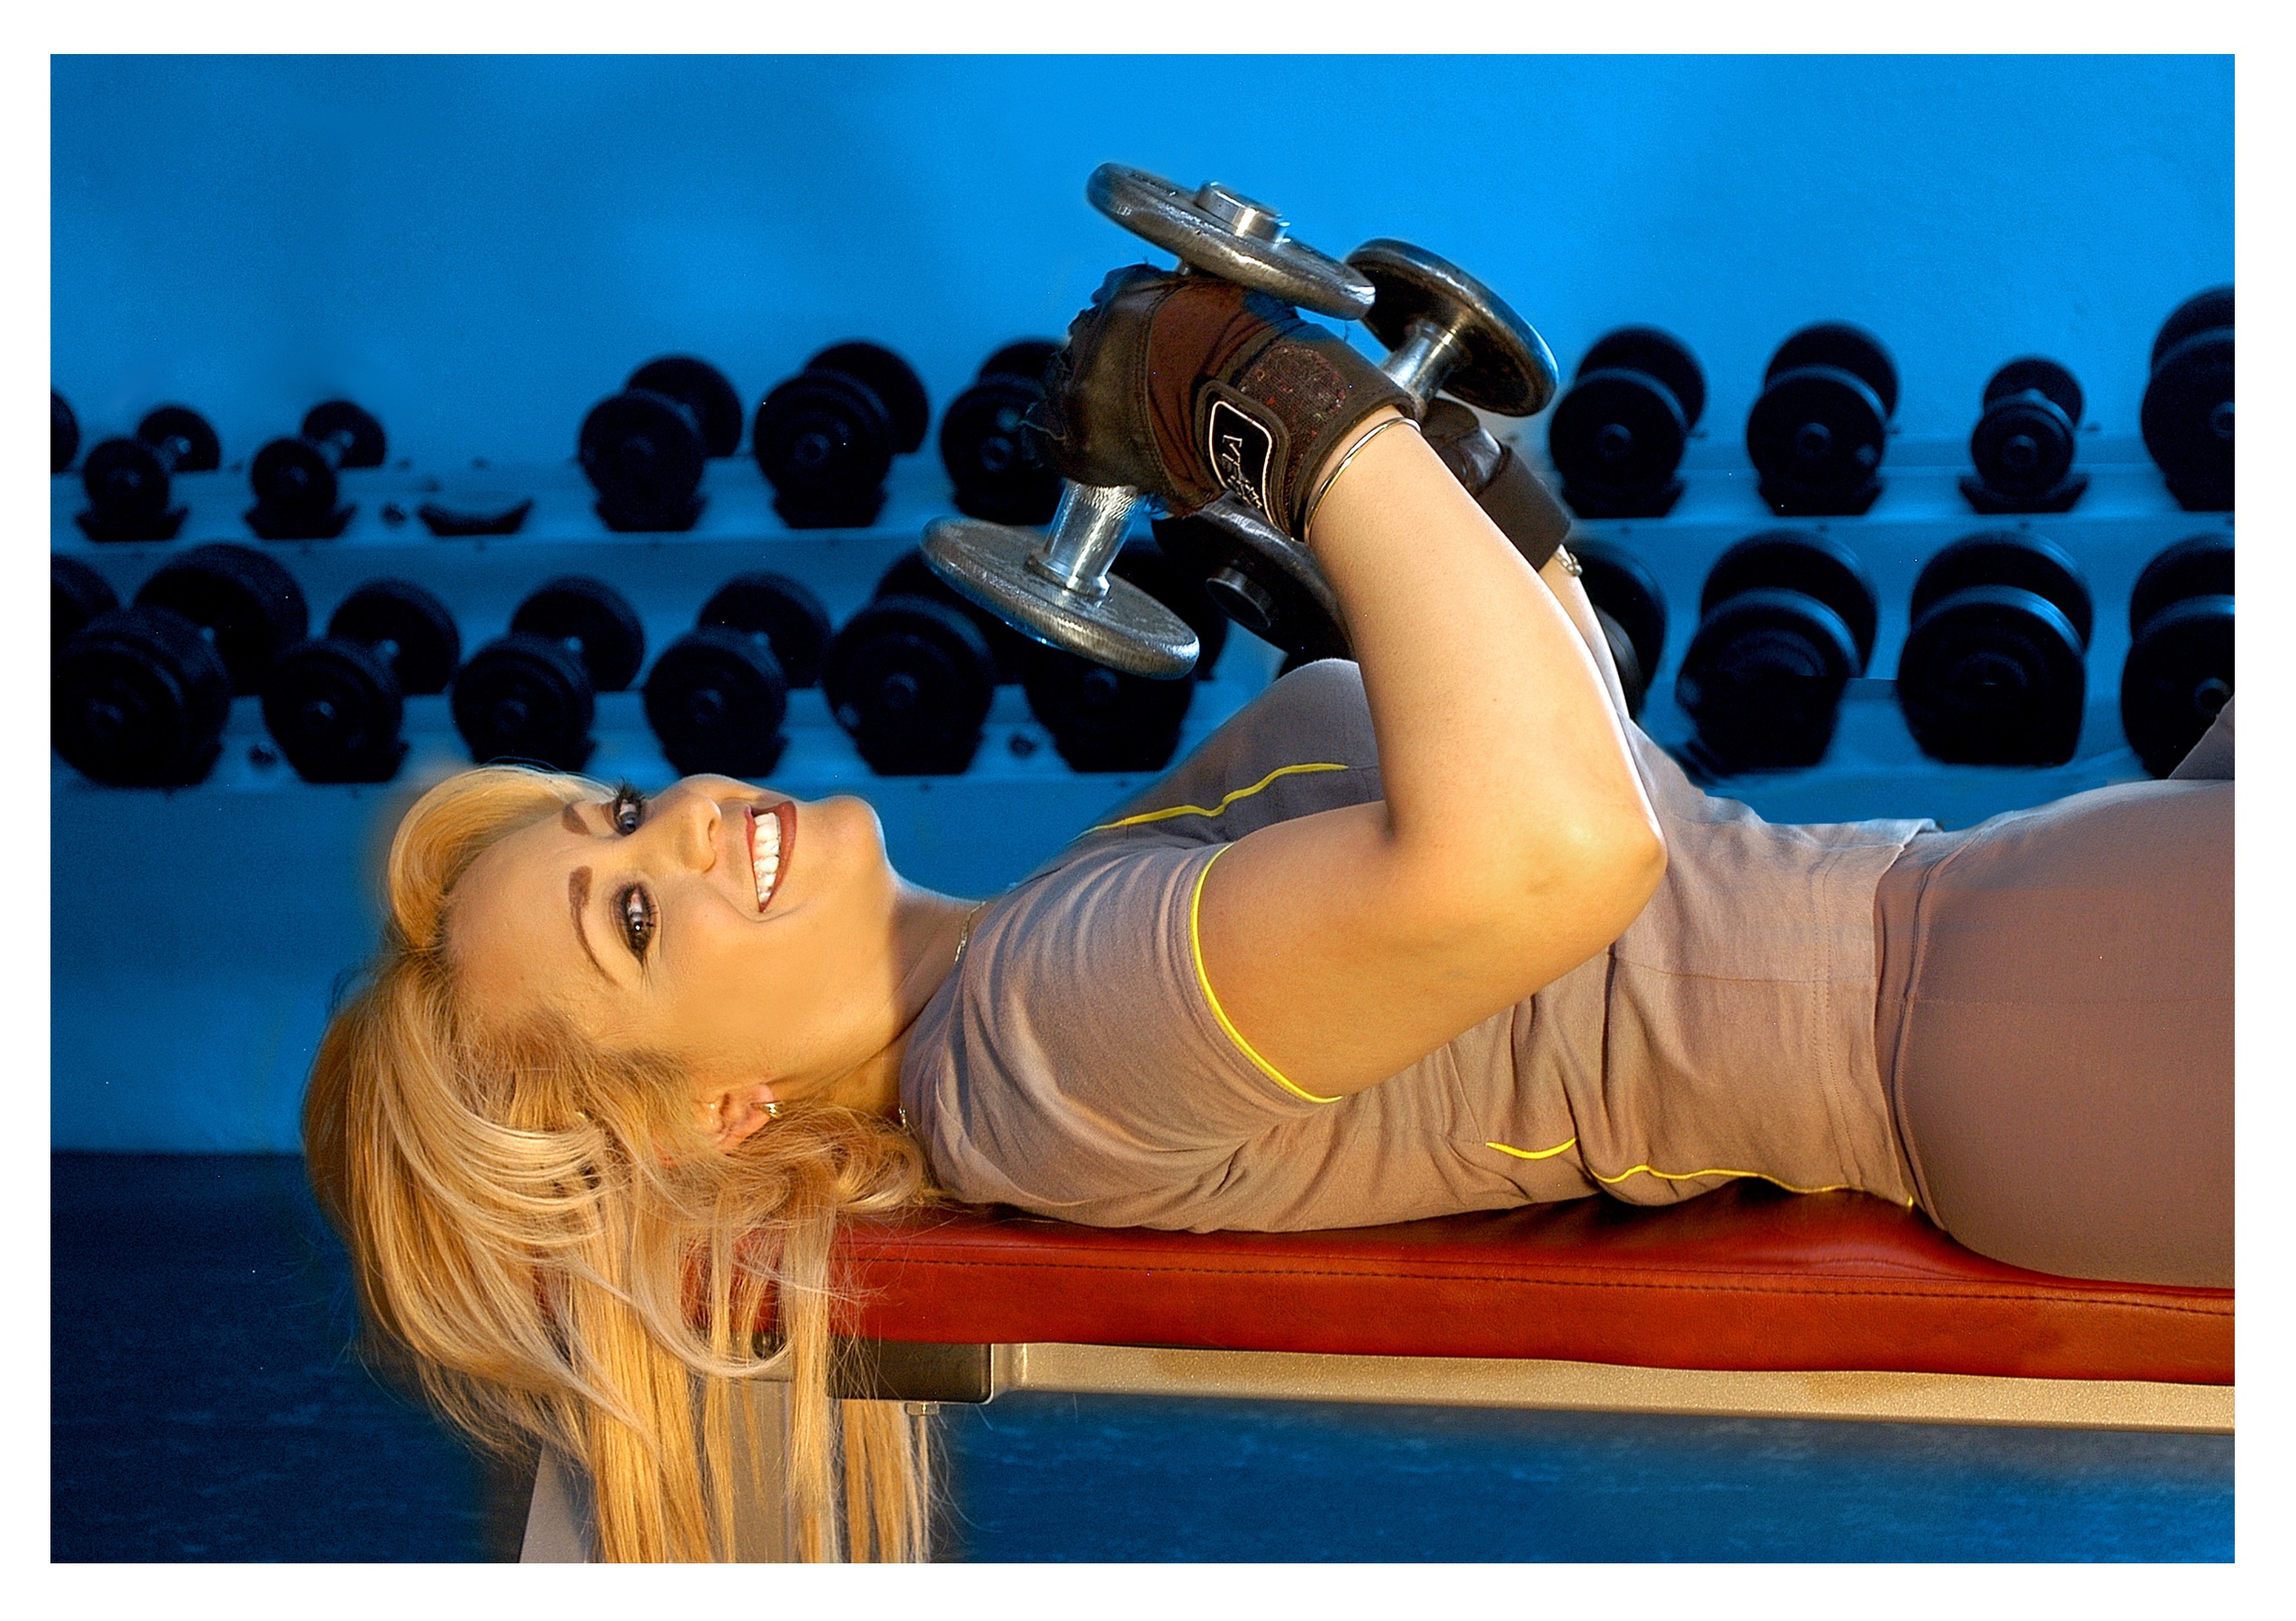
hand, girl, model, athletic, arm, gym, women, sports, hot, dumbbell, image, pretty, attractive, athlete, erotic, sense, weight training, human positions